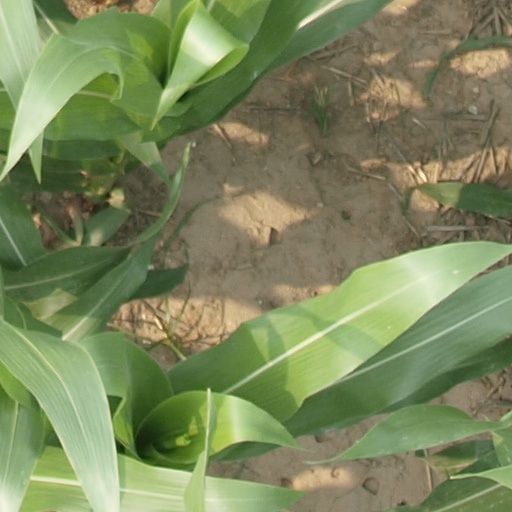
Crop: maize; corn